Marcel Sabitzer

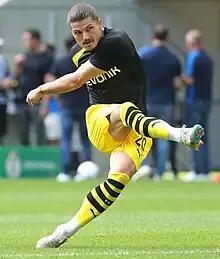
Sabitzer playing for Dortmund in 2023

On 24 July 2023, Sabitzer signed for Borussia Dortmund on a four-year deal. On 12 August, he scored his first goal, in a 6–1 away win over Schott Mainz in the DFB-Pokal. On 16 April 2024, Sabitzer provided two assists and scored a goal in a 4–2 victory against Atlético Madrid in the Champions League quarterfinal second leg, which qualified his club to the semifinals by winning 5–4 on aggregate for the first time since 2012–13. He reached the final and was eventually named in the Team of the Season in that competition.